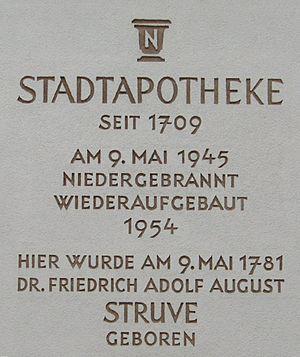
Friedrich Adolph August Struve est un médecin et pharmacien allemand, inventeur de la première eau minérale artificielle.